Moses Chao

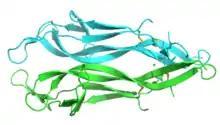

Since 2019, Chao has been a lead investigator at New York University investigating the mechanisms behind specificity of neuronal growth factor (NGF), with specific emphasis on neuronal growth, differentiation, and signaling. A landmark discovery of Chao's lab was the identification of genes responsible for encoding the receptors of NGF. The lab is currently investigating the mechanisms of trophic factors used to alter plasticity in synapses. A significant area of focus for Chao and his research associates are neurotrophins. Neutrophins act in the nervous system to assist cells in differentiation, as well as survival mechanisms and higher-order functions, including addiction, pain, neurodegenerative conditions, anxiety, and depression. Chao has also researched the impact of exercise on the brain.